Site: brandenburg
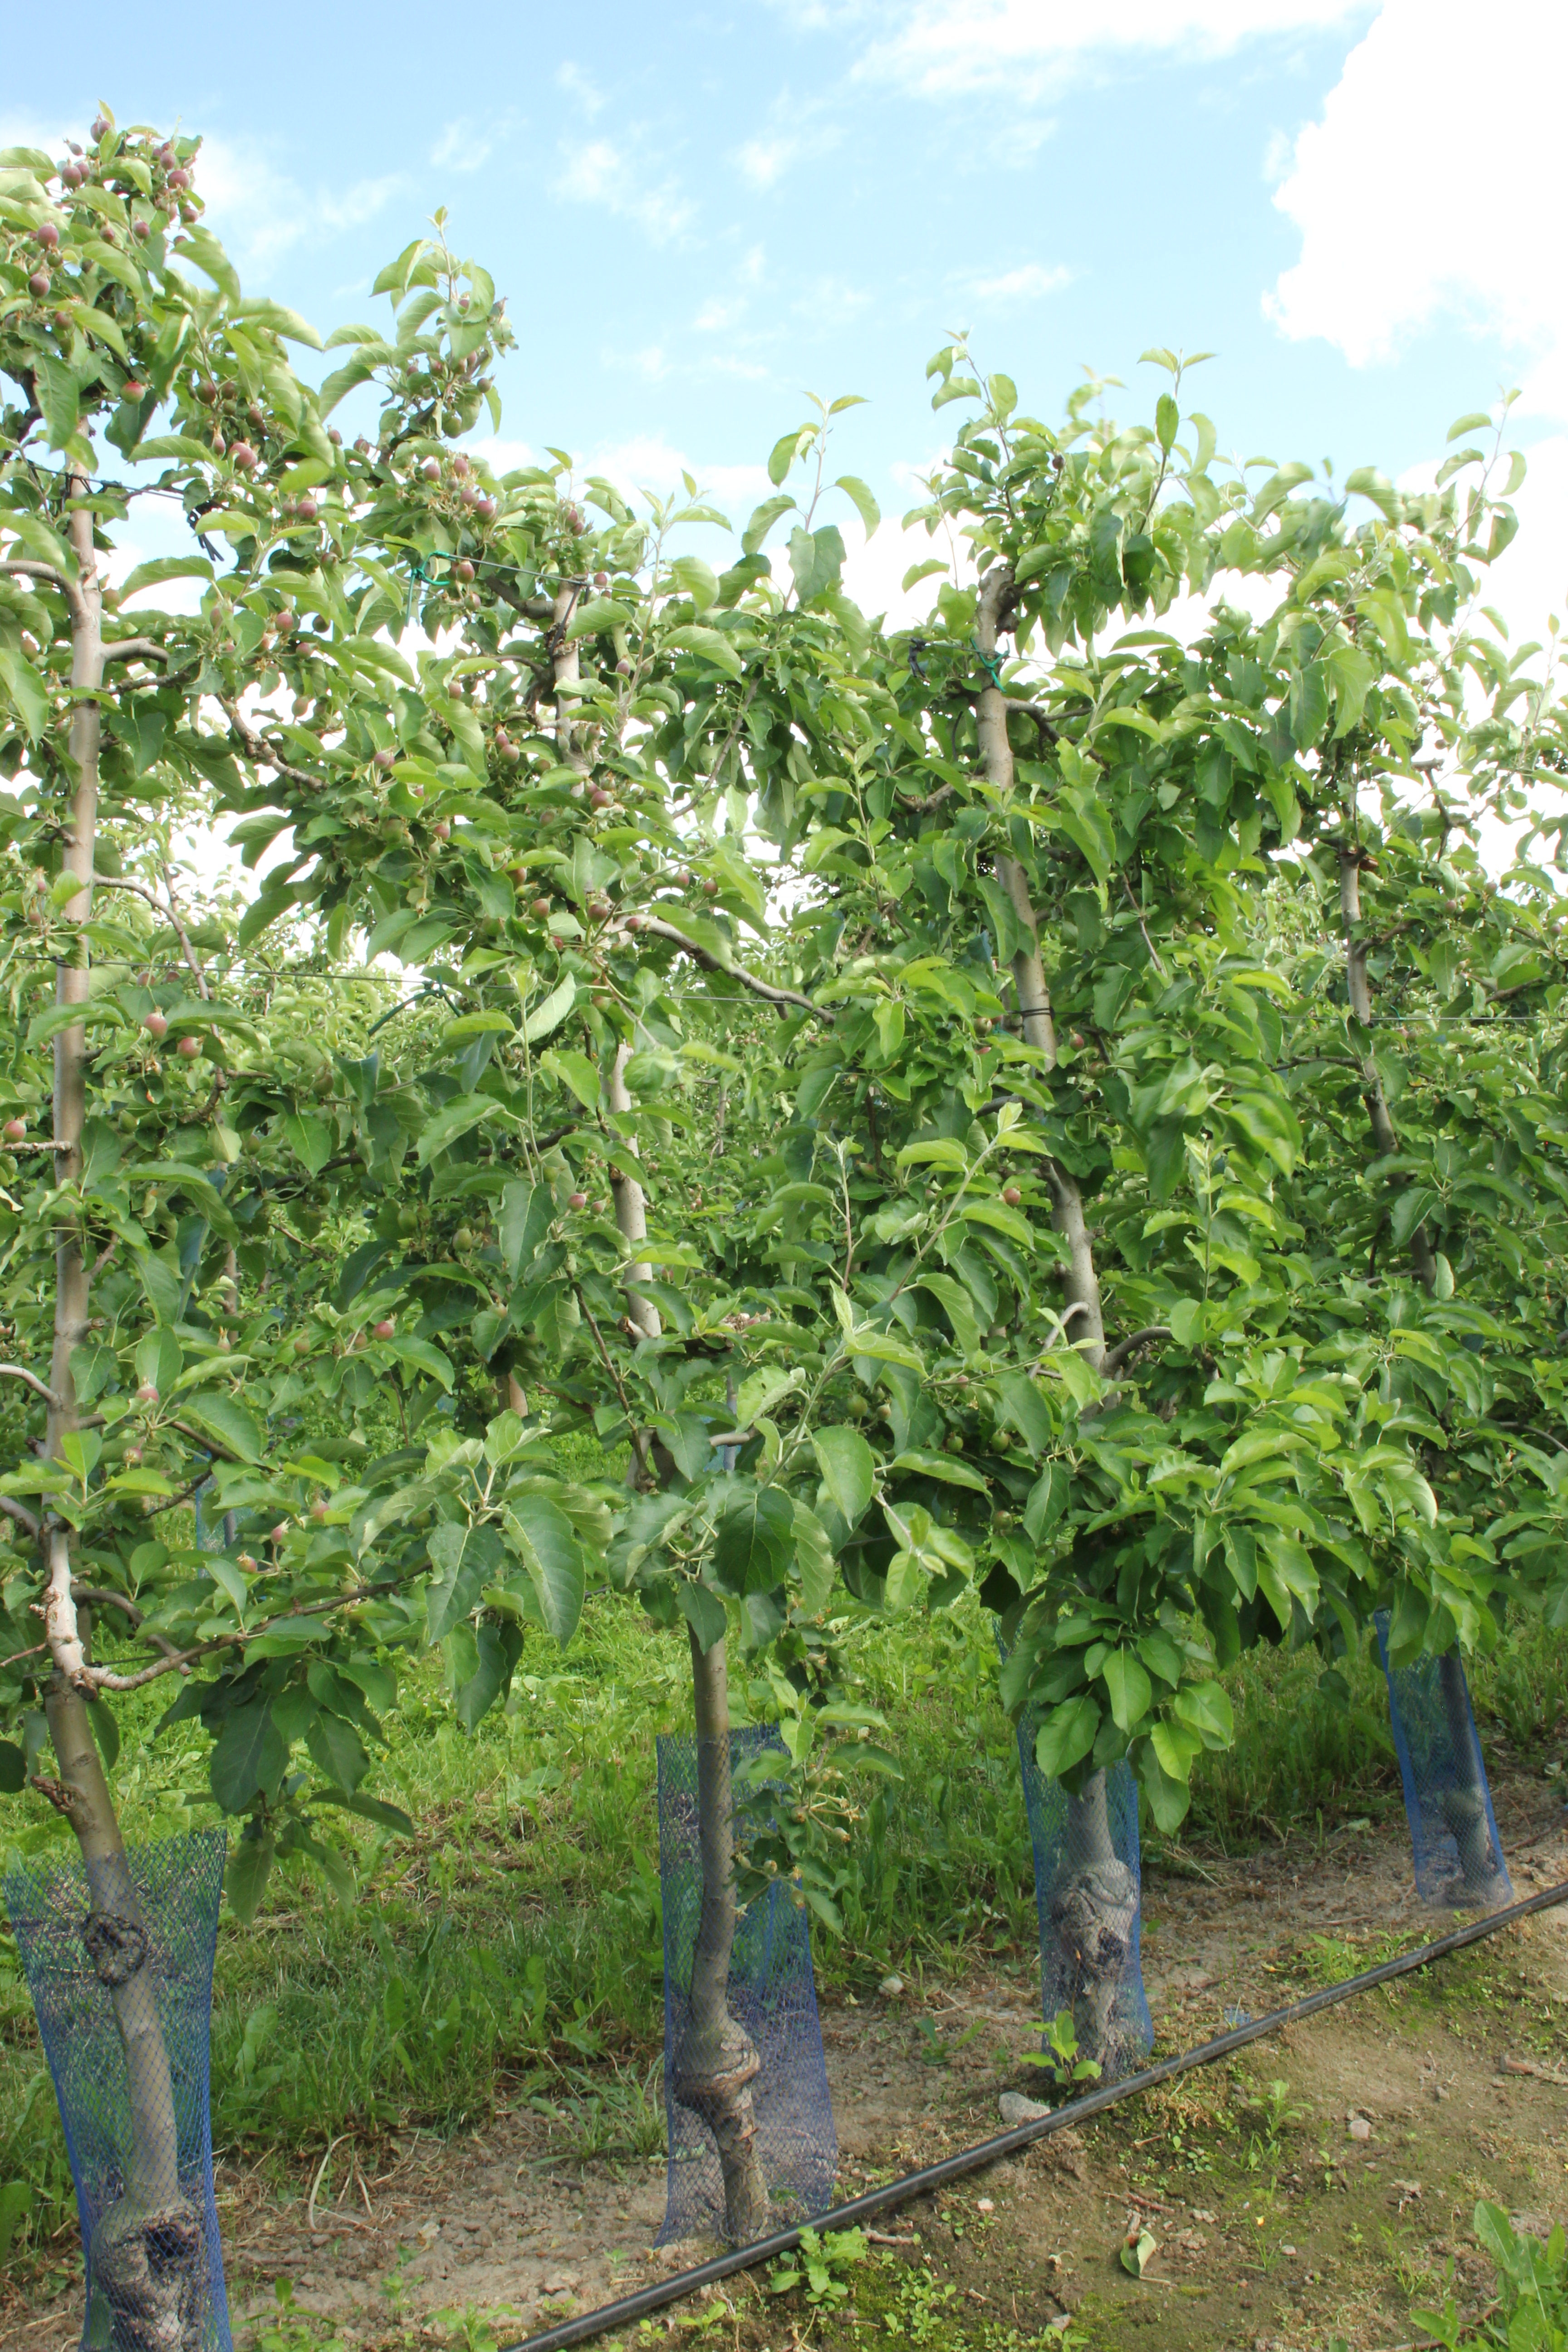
Growth stage (BBCH 72): Development of fruit